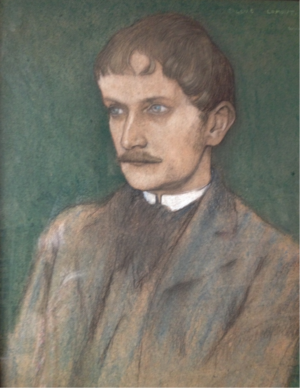
huile sur toile
Marie Jules Eugène Lomont, dit Eugène Lomont, né le 25 septembre 1864 à Lure, mort le 12 janvier 1938 à Lure, est un artiste peintre français.